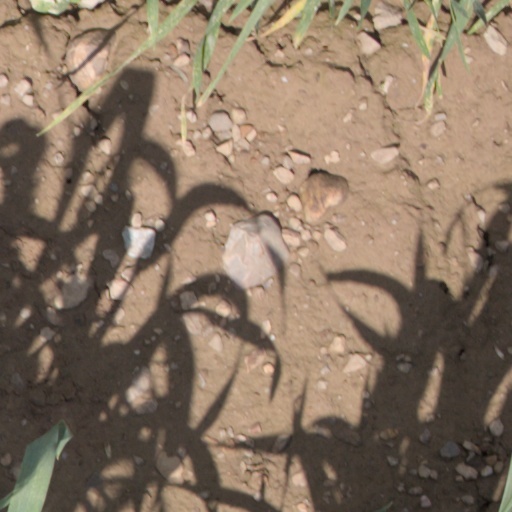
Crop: wheat